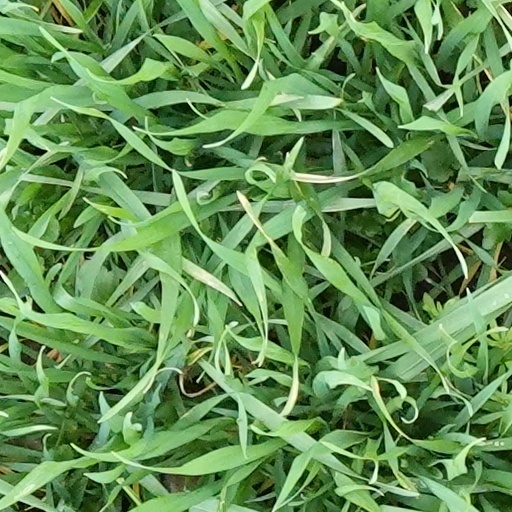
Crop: wheat